Valentine Thomas

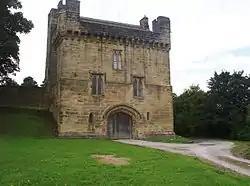
Valentine Thomas was captured by the constable of Morpeth Castle

Crawforth was encouraged to implicate Thomas and assist in his capture by Edward Grey of Howick, constable of Morpeth Castle and depute Border Warden. Thomas was arrested and taken to the Marshalsea and then questioned in the Tower of London. He was to stand trial for a plot rebel with recusants and Pickering in the north of England. After a time, in his conversations with other prisoners and during further questioning he spoke of meetings with James VI and a plot to kill Elizabeth I.